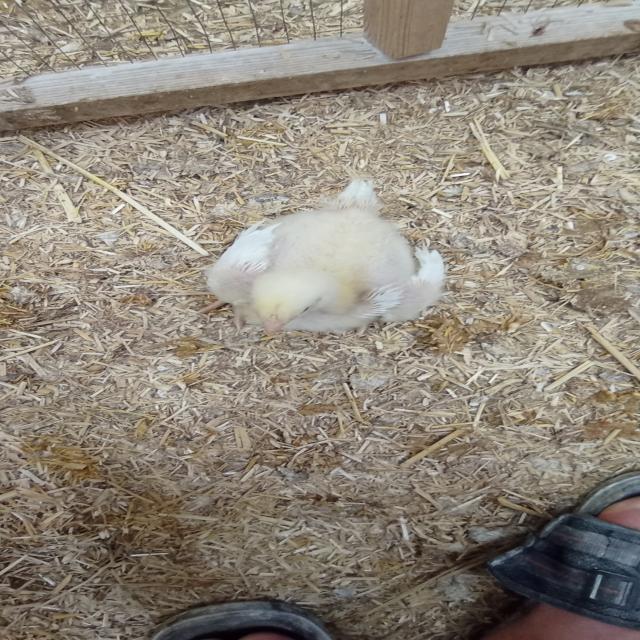
Weight: 413 g